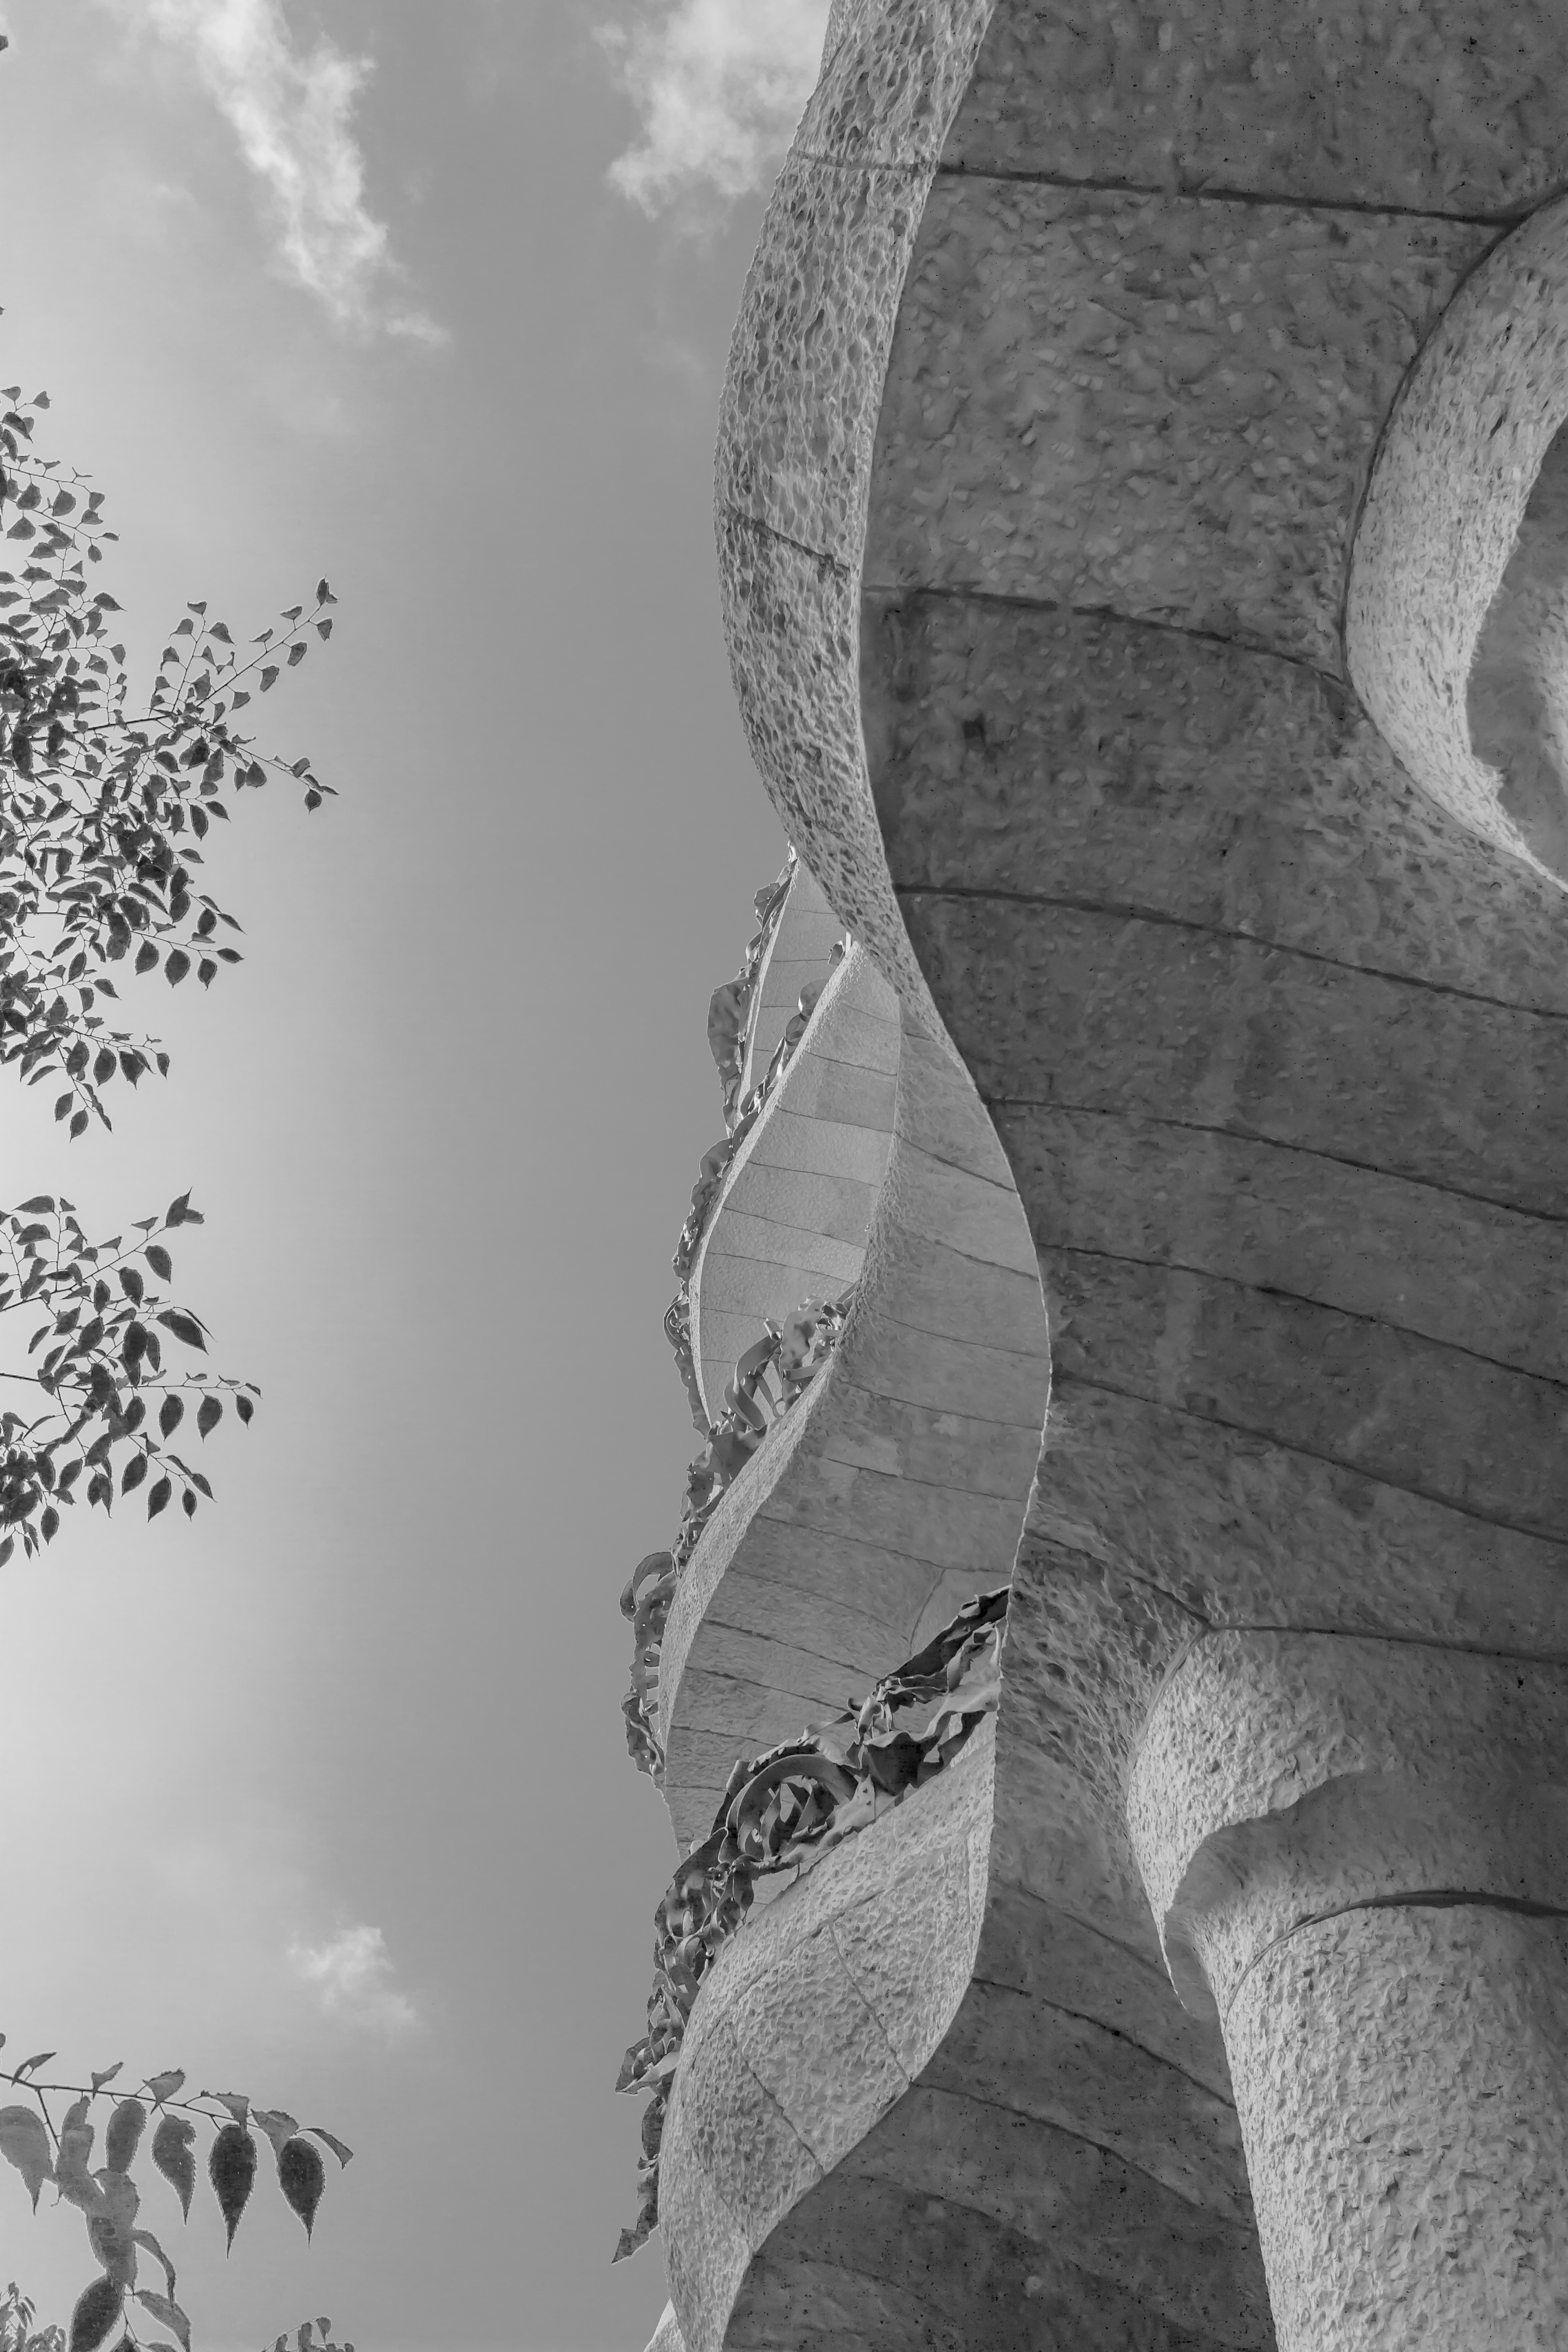
black and white, white, statue, black, monochrome, sculpture, art, sketch, drawing, temple, monochrome photography